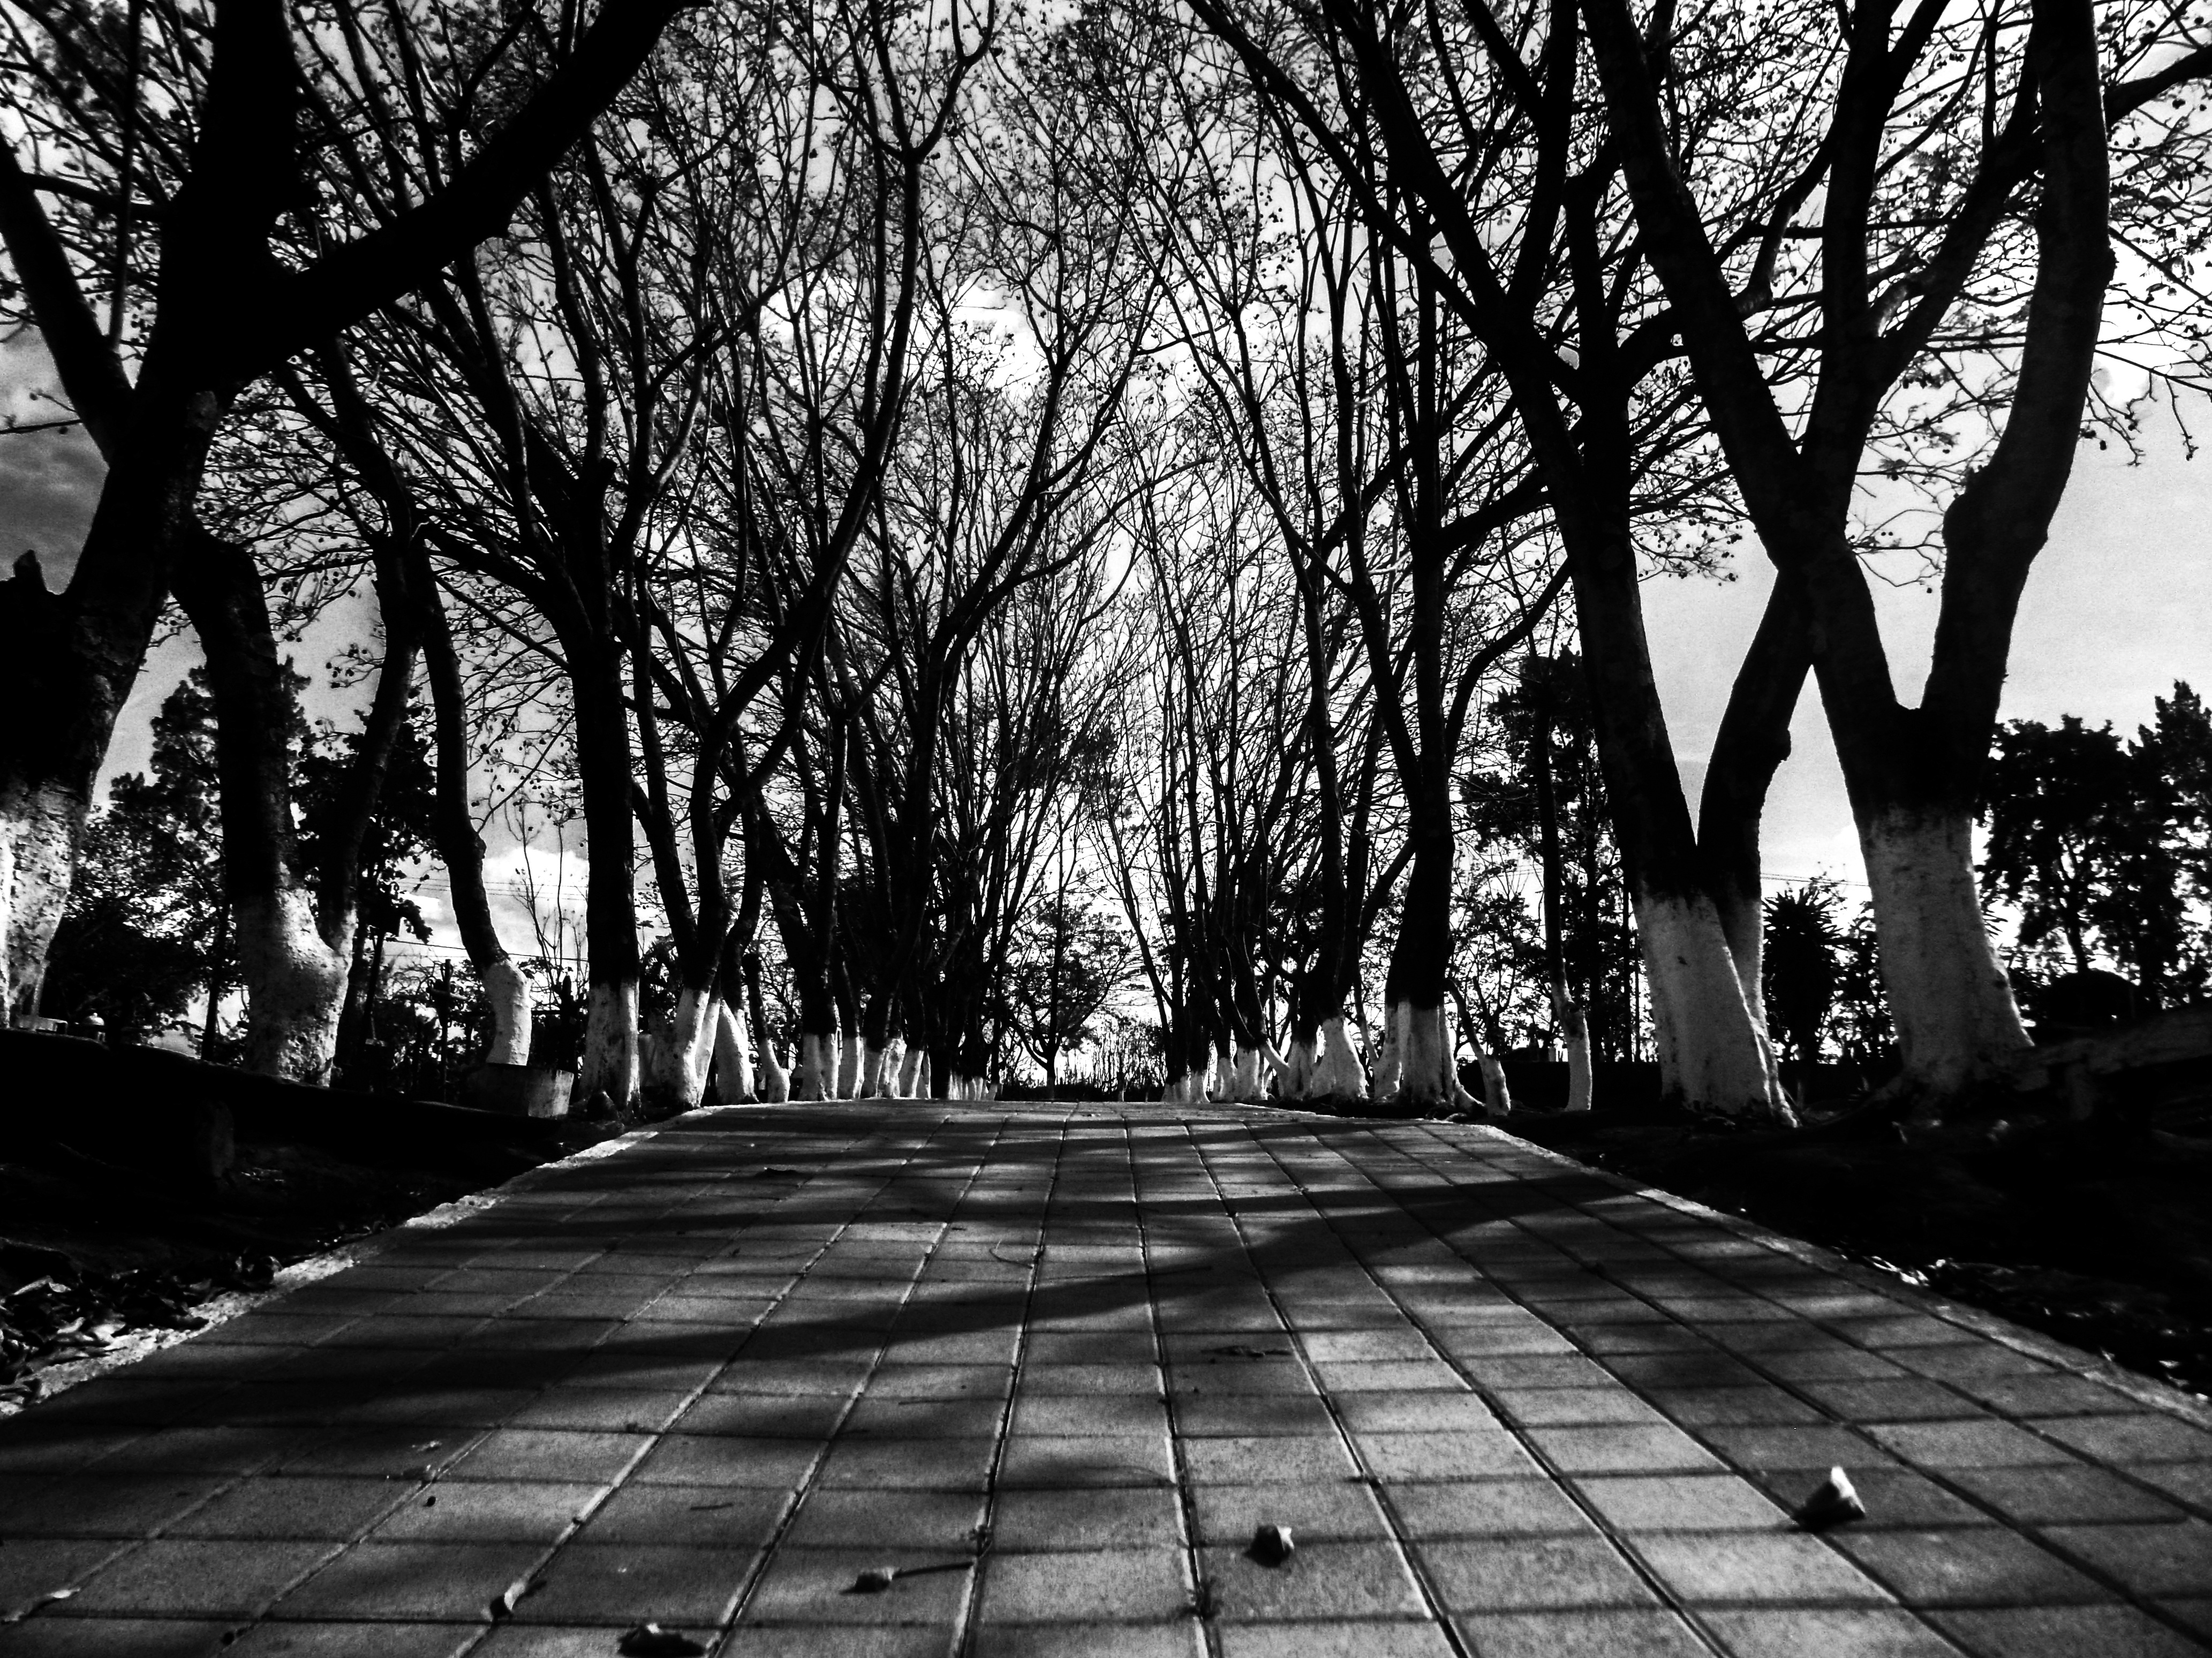
tree, path, light, black and white, plant, road, white, street, photography, sunlight, morning, leaf, autumn, abandoned, darkness, black, monochrome, trees, fear, gloomy, monochrome photography, woody plant